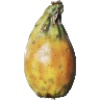
Label: cactus_fruit